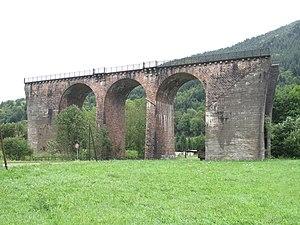
Restes du viaduc de la voie Bussang-Urbès qui ne fut jamais achevée (Vosges, France).
Urbès est une commune française située dans le département du Haut-Rhin, en région Grand Est.
Le col de Bussang est l'un des cols les plus fréquentés du massif des Vosges, en France. Situé dans la région Grand Est à 727 m d'altitude, il relie la Lorraine et l'Alsace par la route nationale 66. Les deux communes de ce col dans un socle sédimentaire friable et cassant sont Bussang du côté lorrain et Urbès du côté alsacien. Le passage des crêtes à hauteur de Bussang fait partie des principaux cols historiques qui traversent les Vosges depuis l’Antiquité aux côtés du col du Bonhomme, du col du Donon et du col de Saverne.